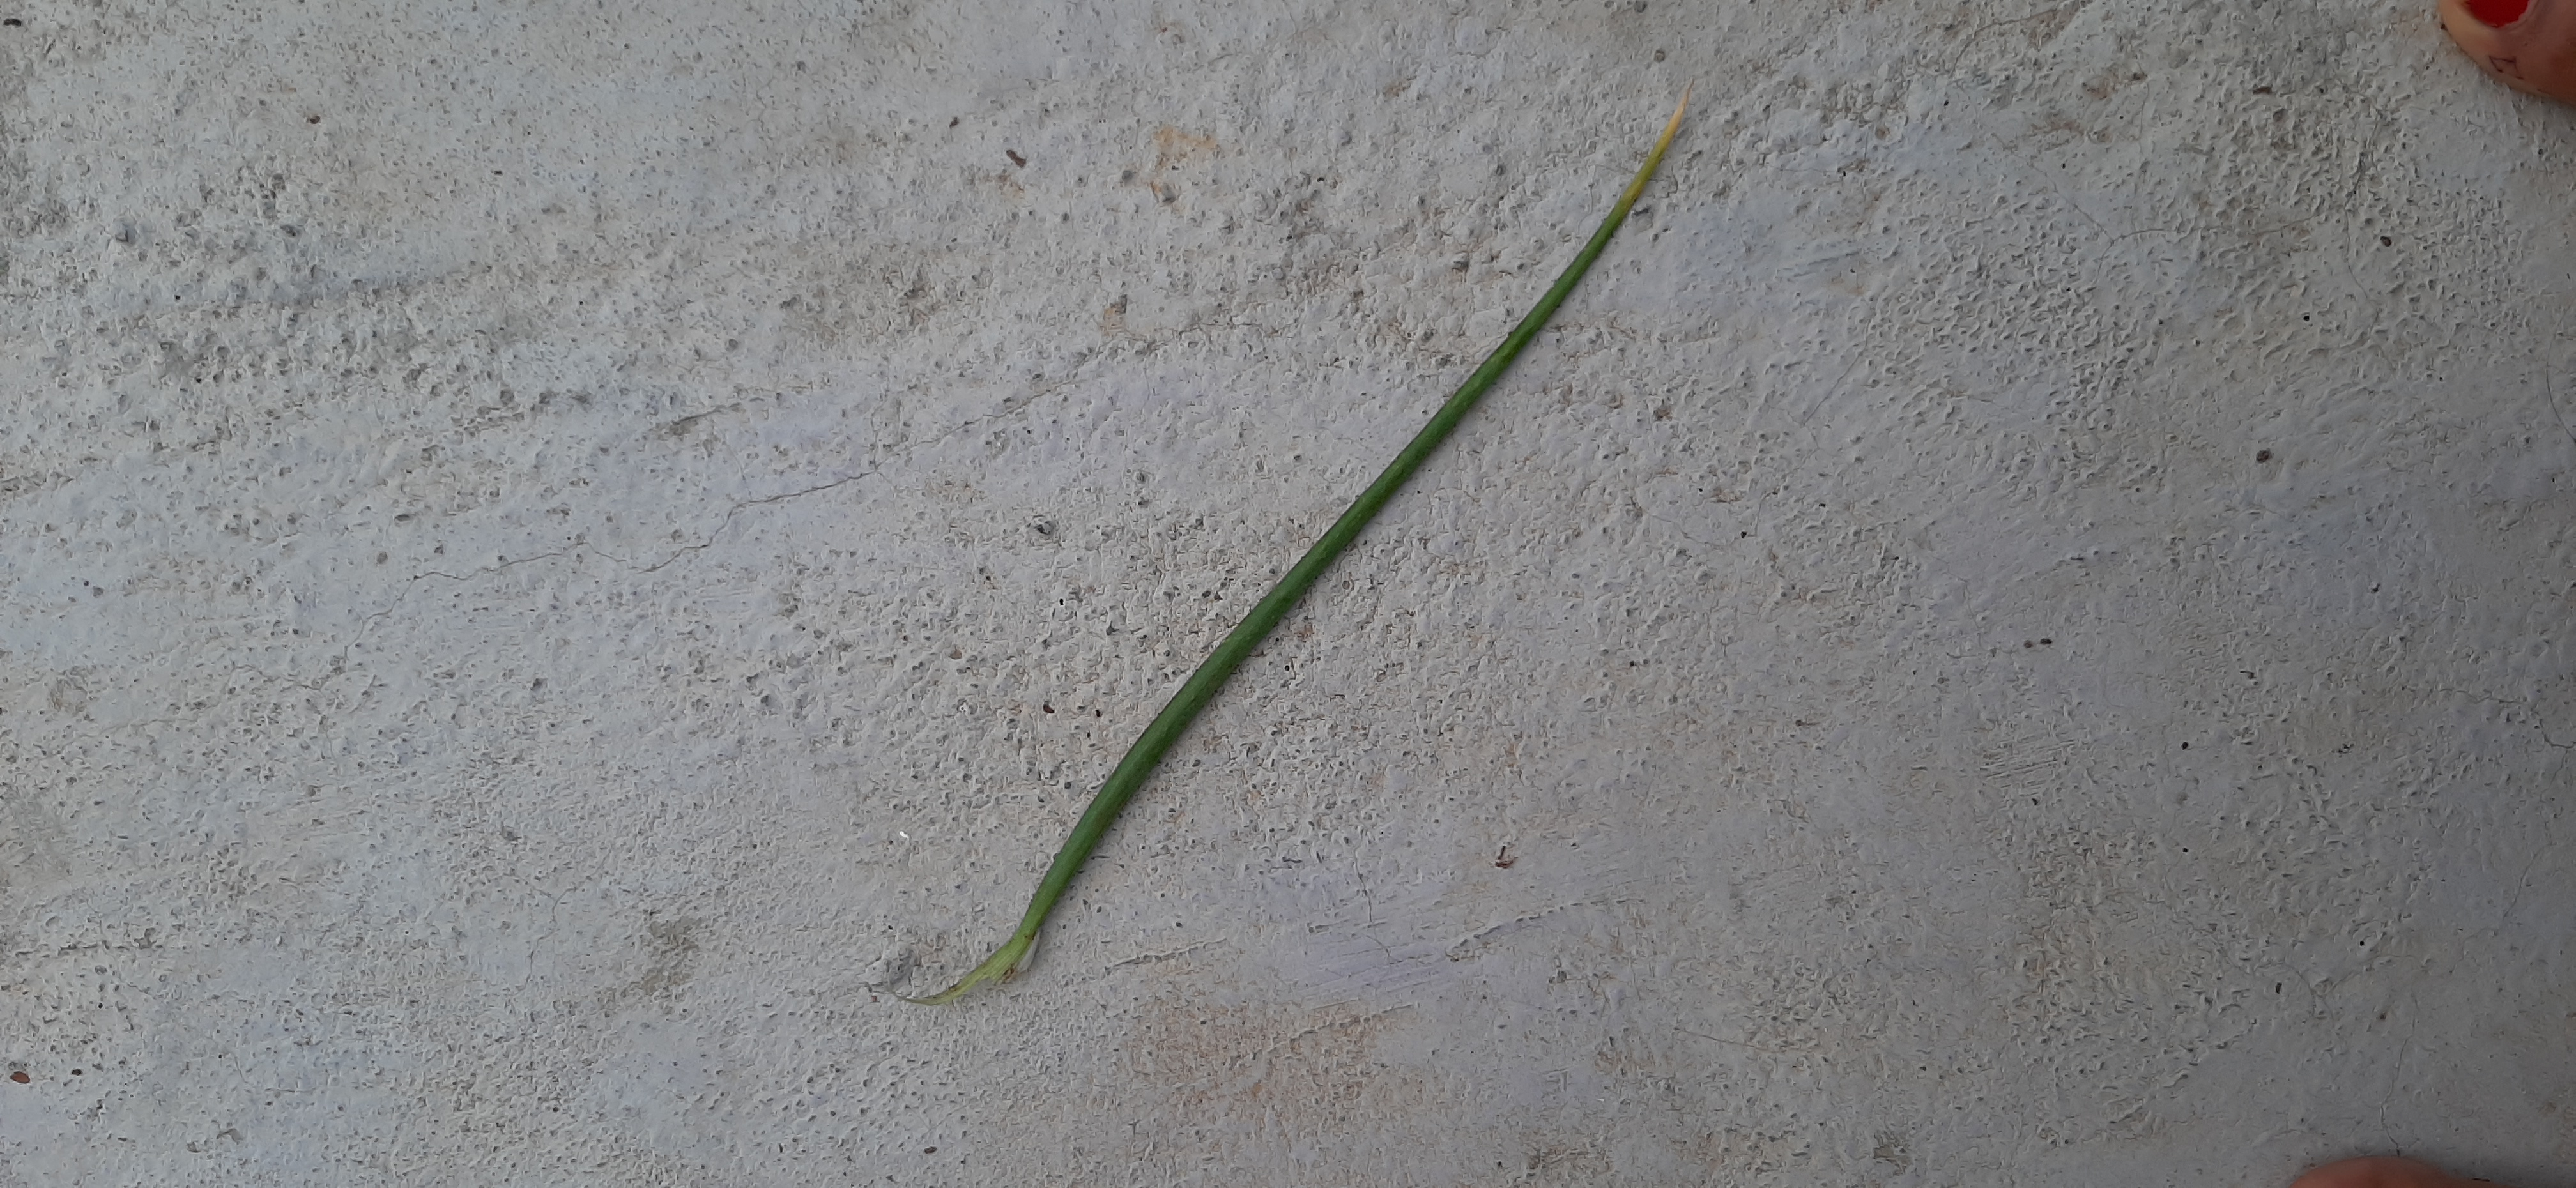
Plant: Onion